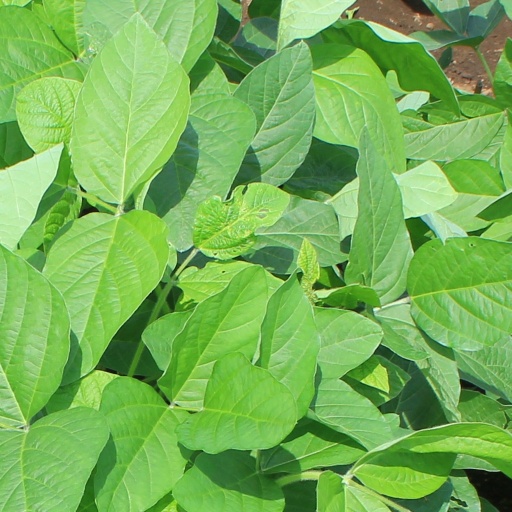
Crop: soybean